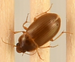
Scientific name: Amara quenseli
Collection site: Onaqui NEON (ONAQ), plot ONAQ_016